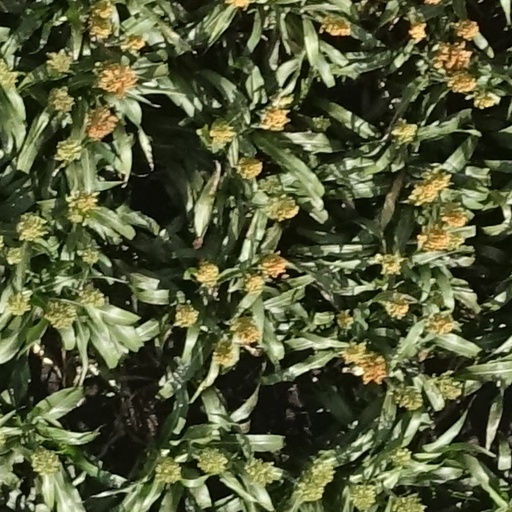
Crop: sorghum